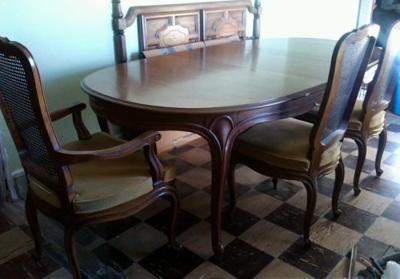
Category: table